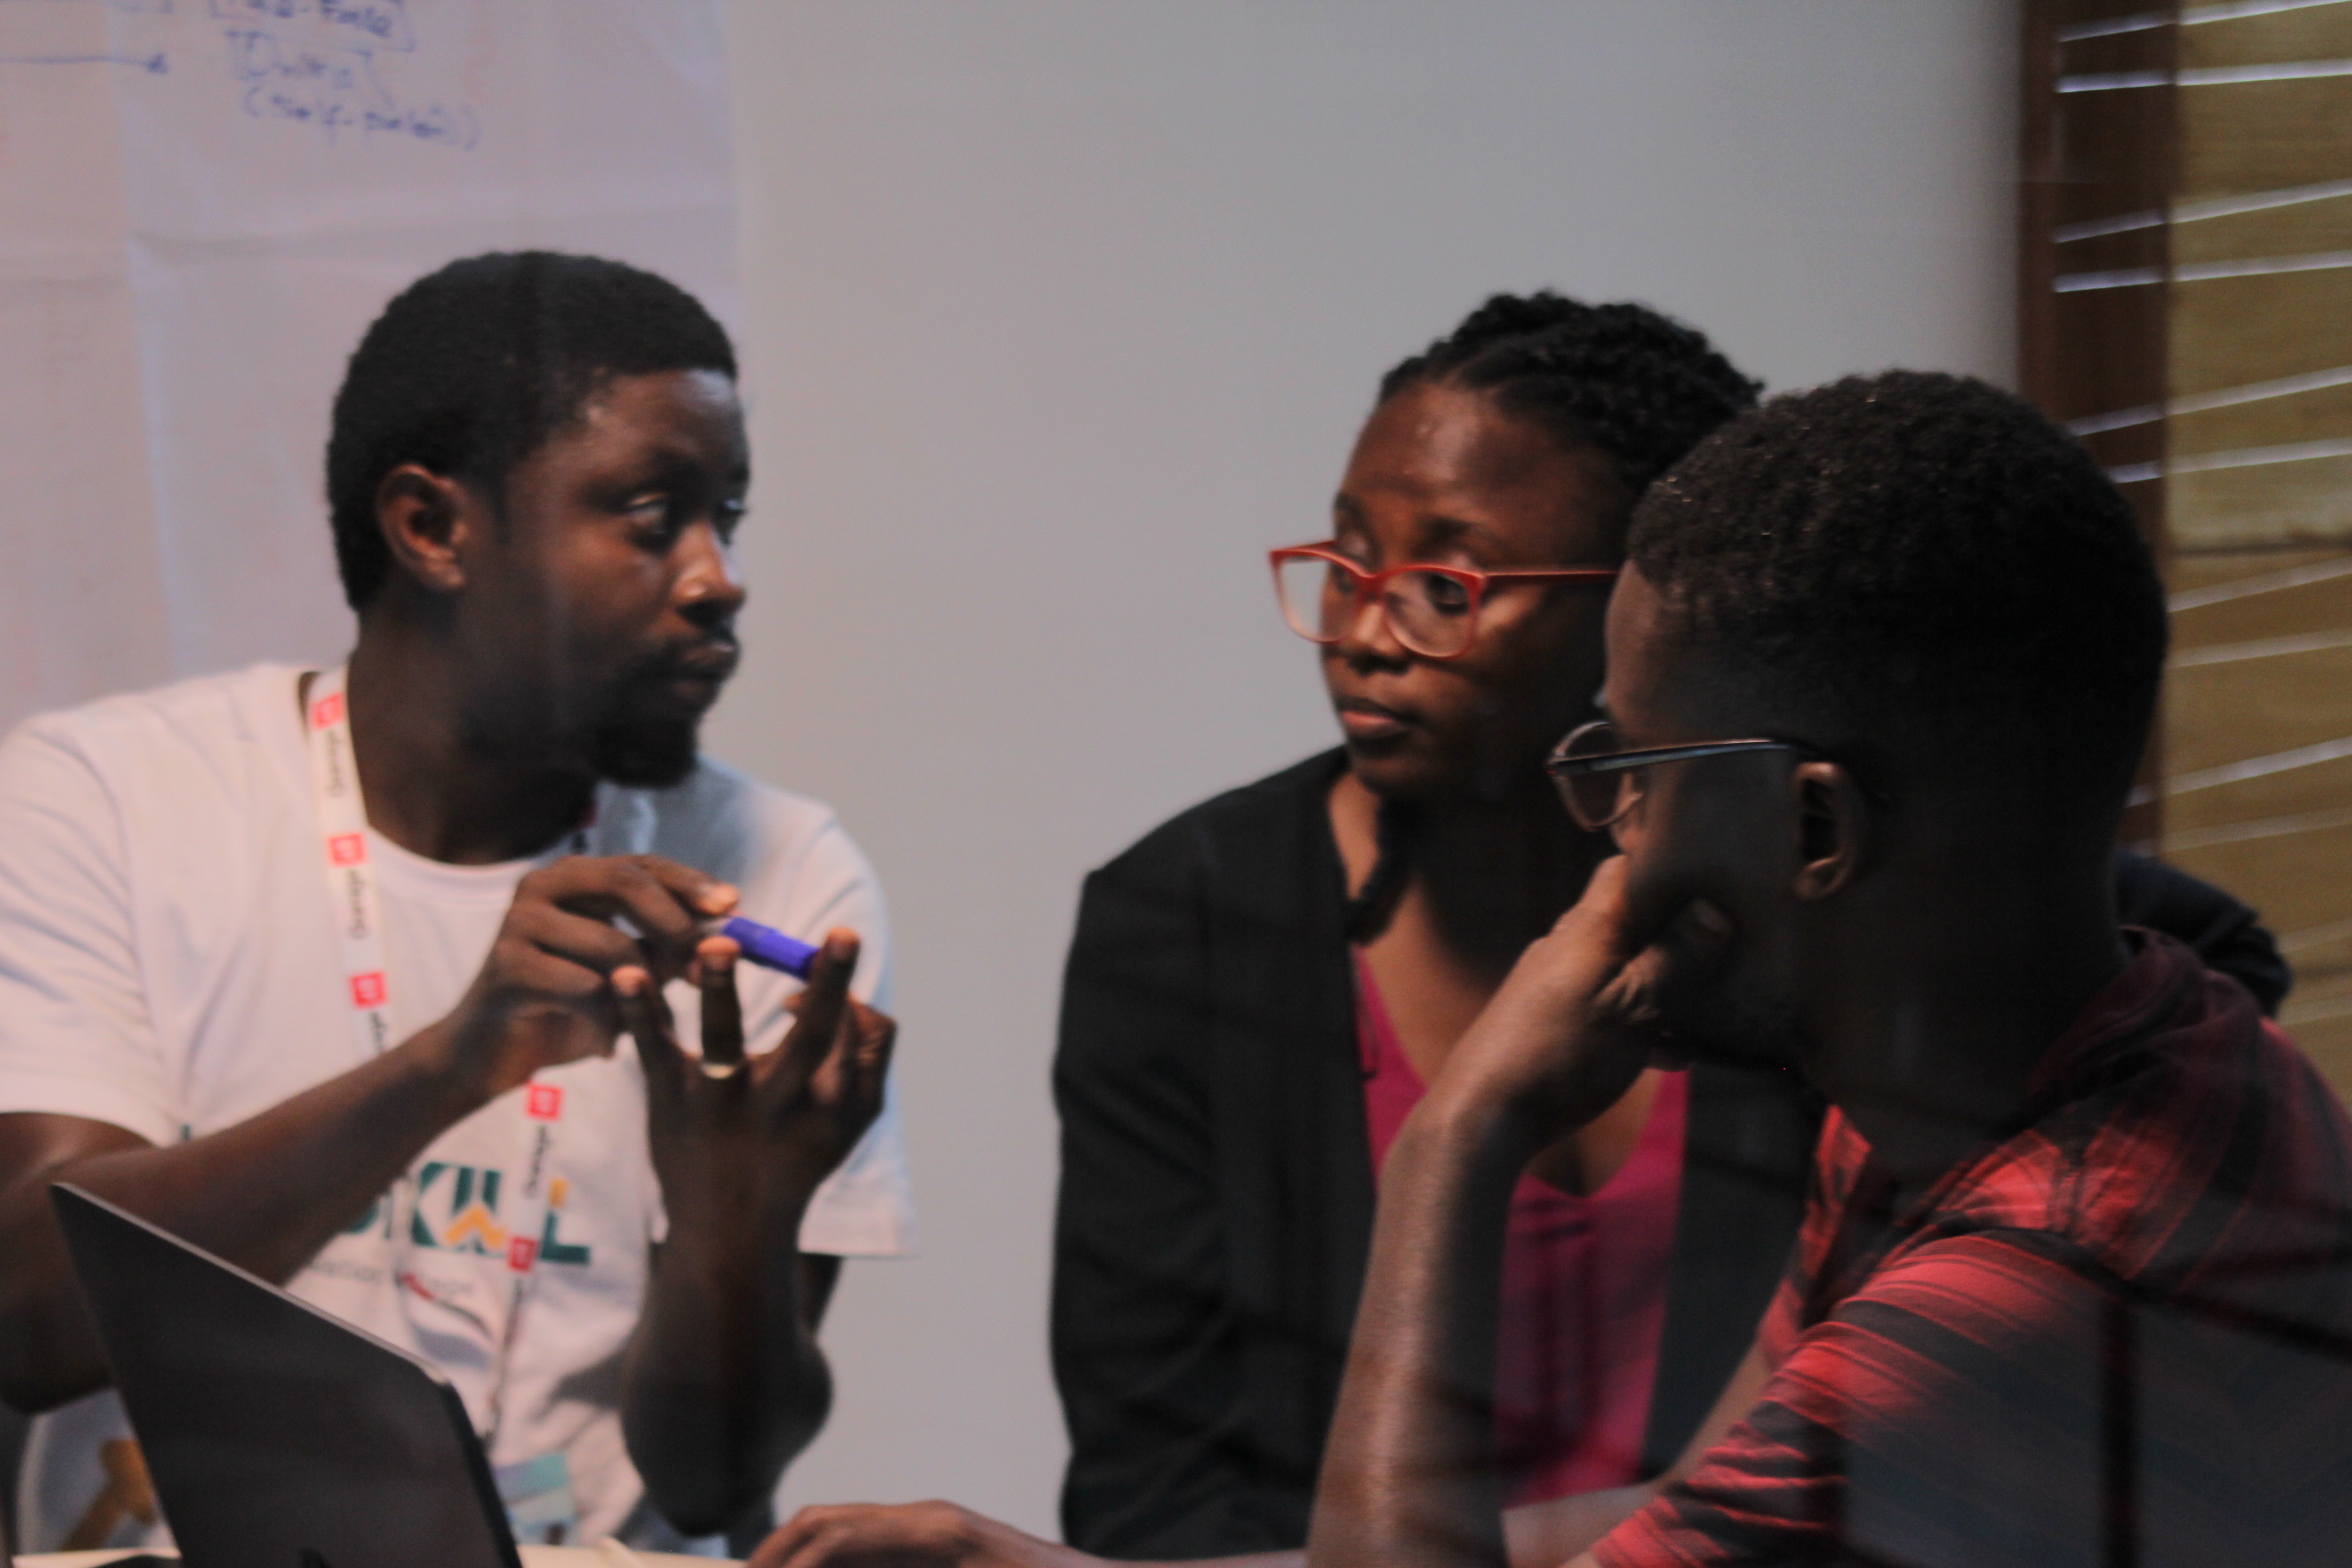
discussion, computer, tech, happy, youth, conversation, event, community, interaction, adaptation, design, fun, room, performance